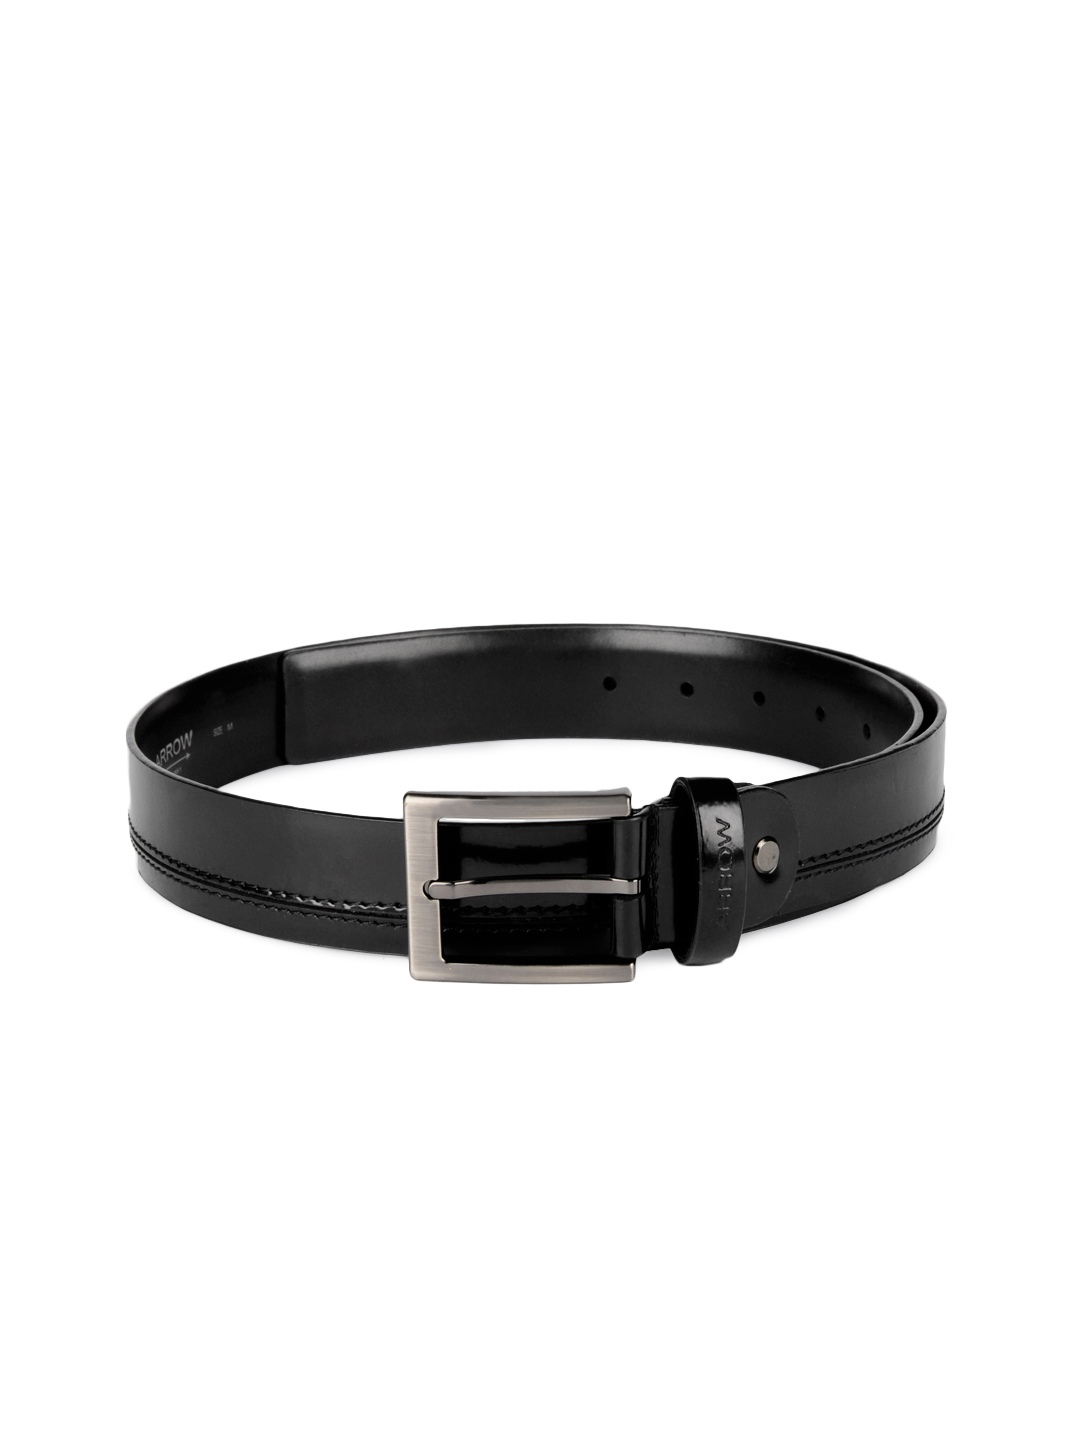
Arrow Men Black Belt
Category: Accessories / Belts / Belts
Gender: Men
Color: Black
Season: Summer 2012
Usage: Casual